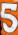
Number: 5